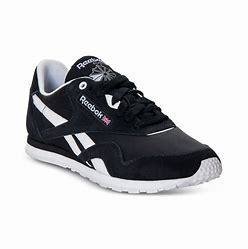
Brand: Reebok
Model: Classic Nylon